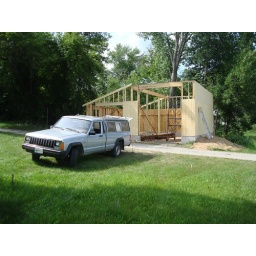
My truck in front of the car barn.